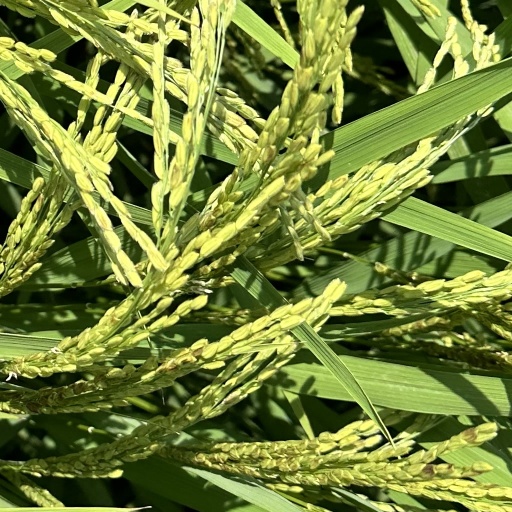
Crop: rice